Bursa Karagöz Museum

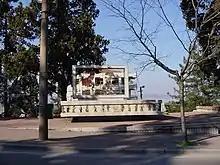
Monument of Karagöz and Hacivat in Bursa.

The museum is located on the Çekirge Street in Çekirge quarter of Osmangazi district in Bursa. It is situated in a former power distribution building. The building, which was sometime not in use, was converted into an art house by the Bursa Municipality and the Bursa Art and Culture Foundation, and opened on 15 June 1997. It was named the "Karagöz House" in regard to the "Manument of Karagz and Hacivat" standing just across the building, which is a cultural symbol of Bursa. The art arthouse consisted of a theatre hall, where traditional Turkish shadow play Karagöz and Hacivat was performed, a gallery of Karagöz and Hacivat puppets, a speciality library and a design workshop. With the establishment of the international puppetry association UNIMA's Bursa branch, the art house turned into a center to revive the traditional shadow play.